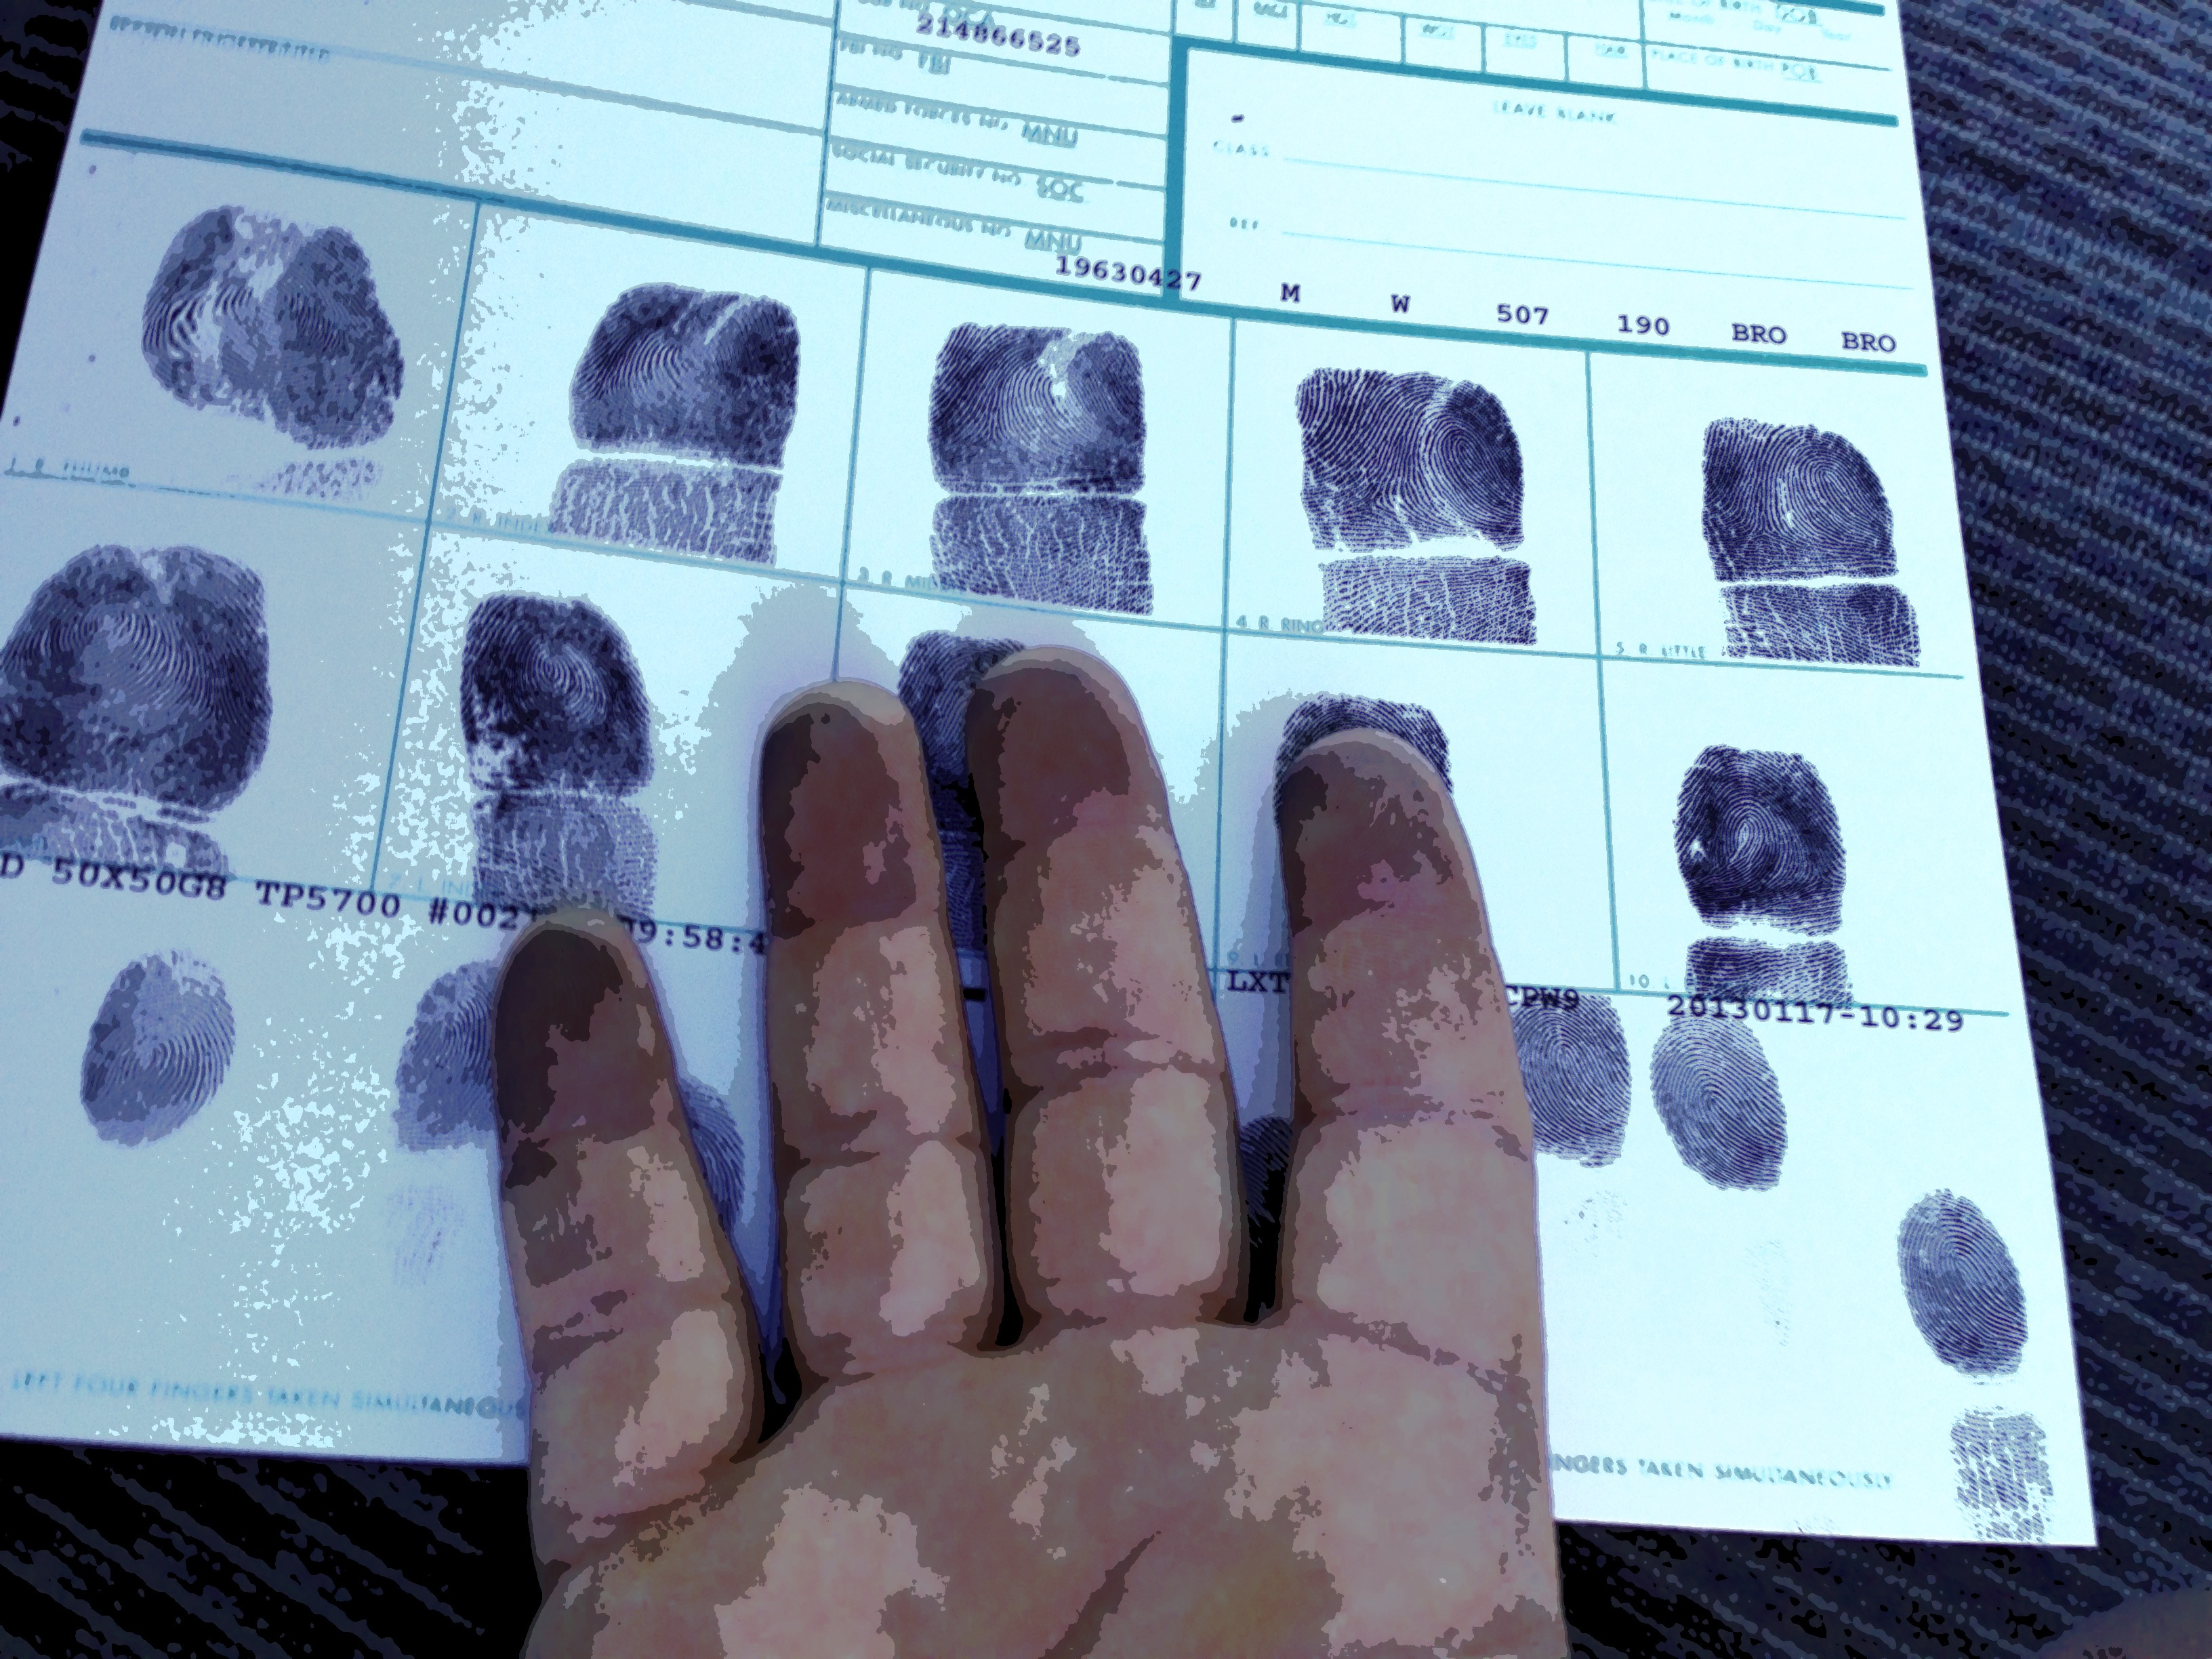
hand, color, biology, blue, human body, art, design, eye, image, organ, shape, fingerprint